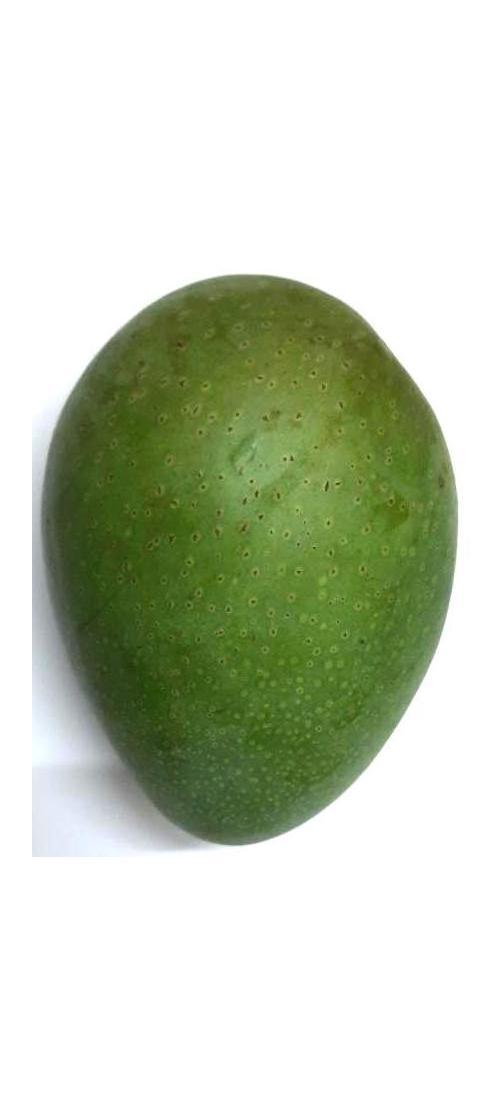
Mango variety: Ashshina Zhinuk